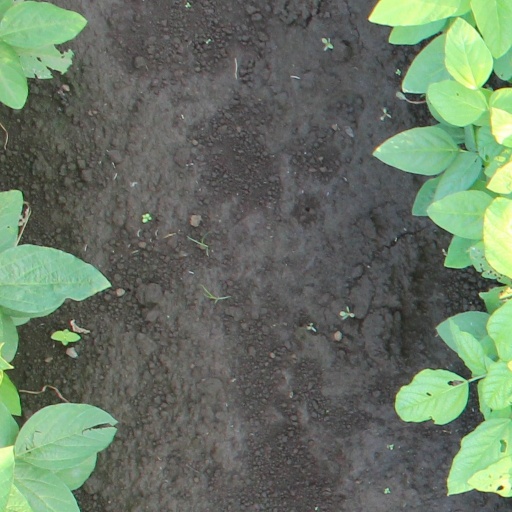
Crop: soybean